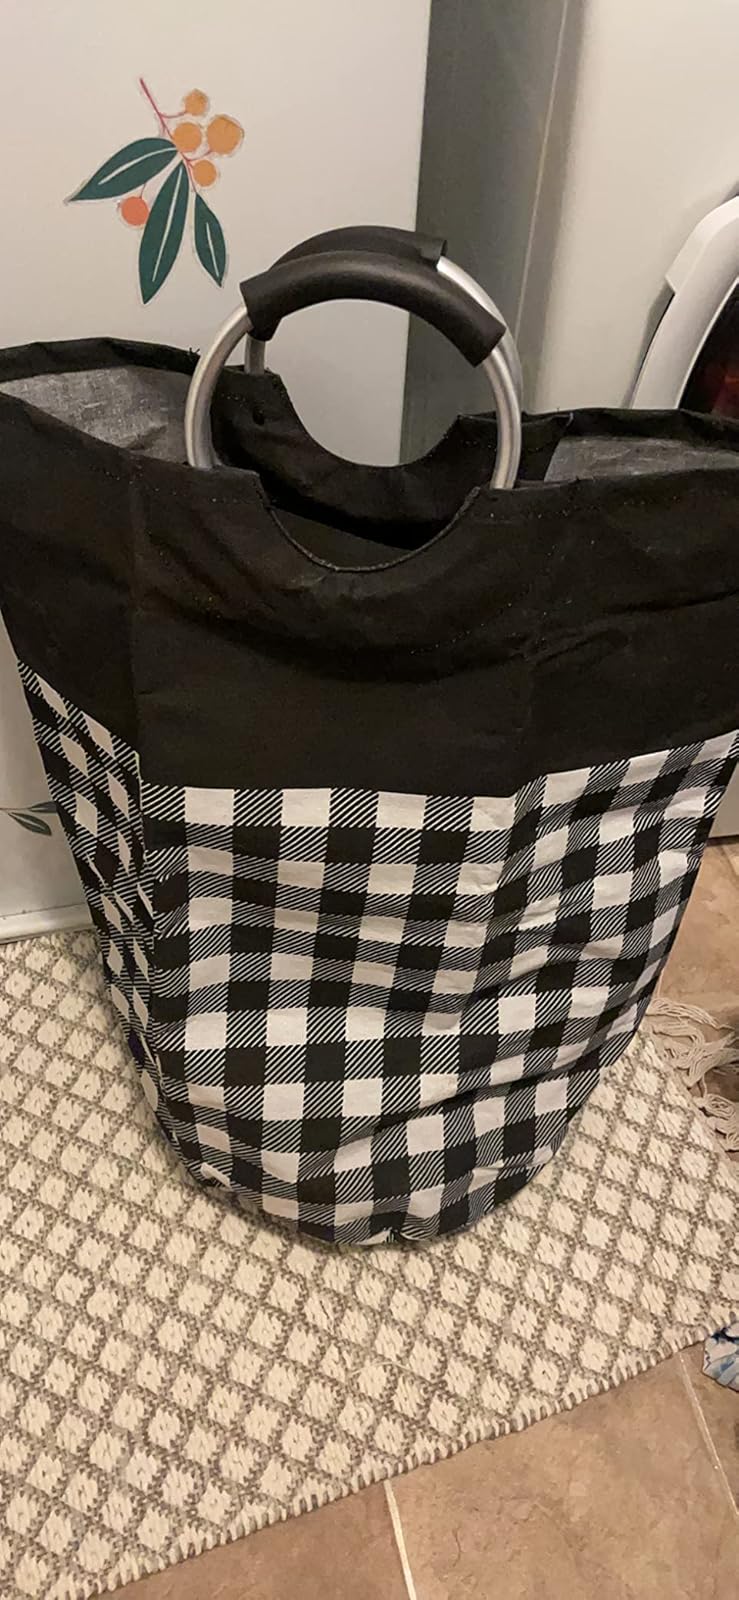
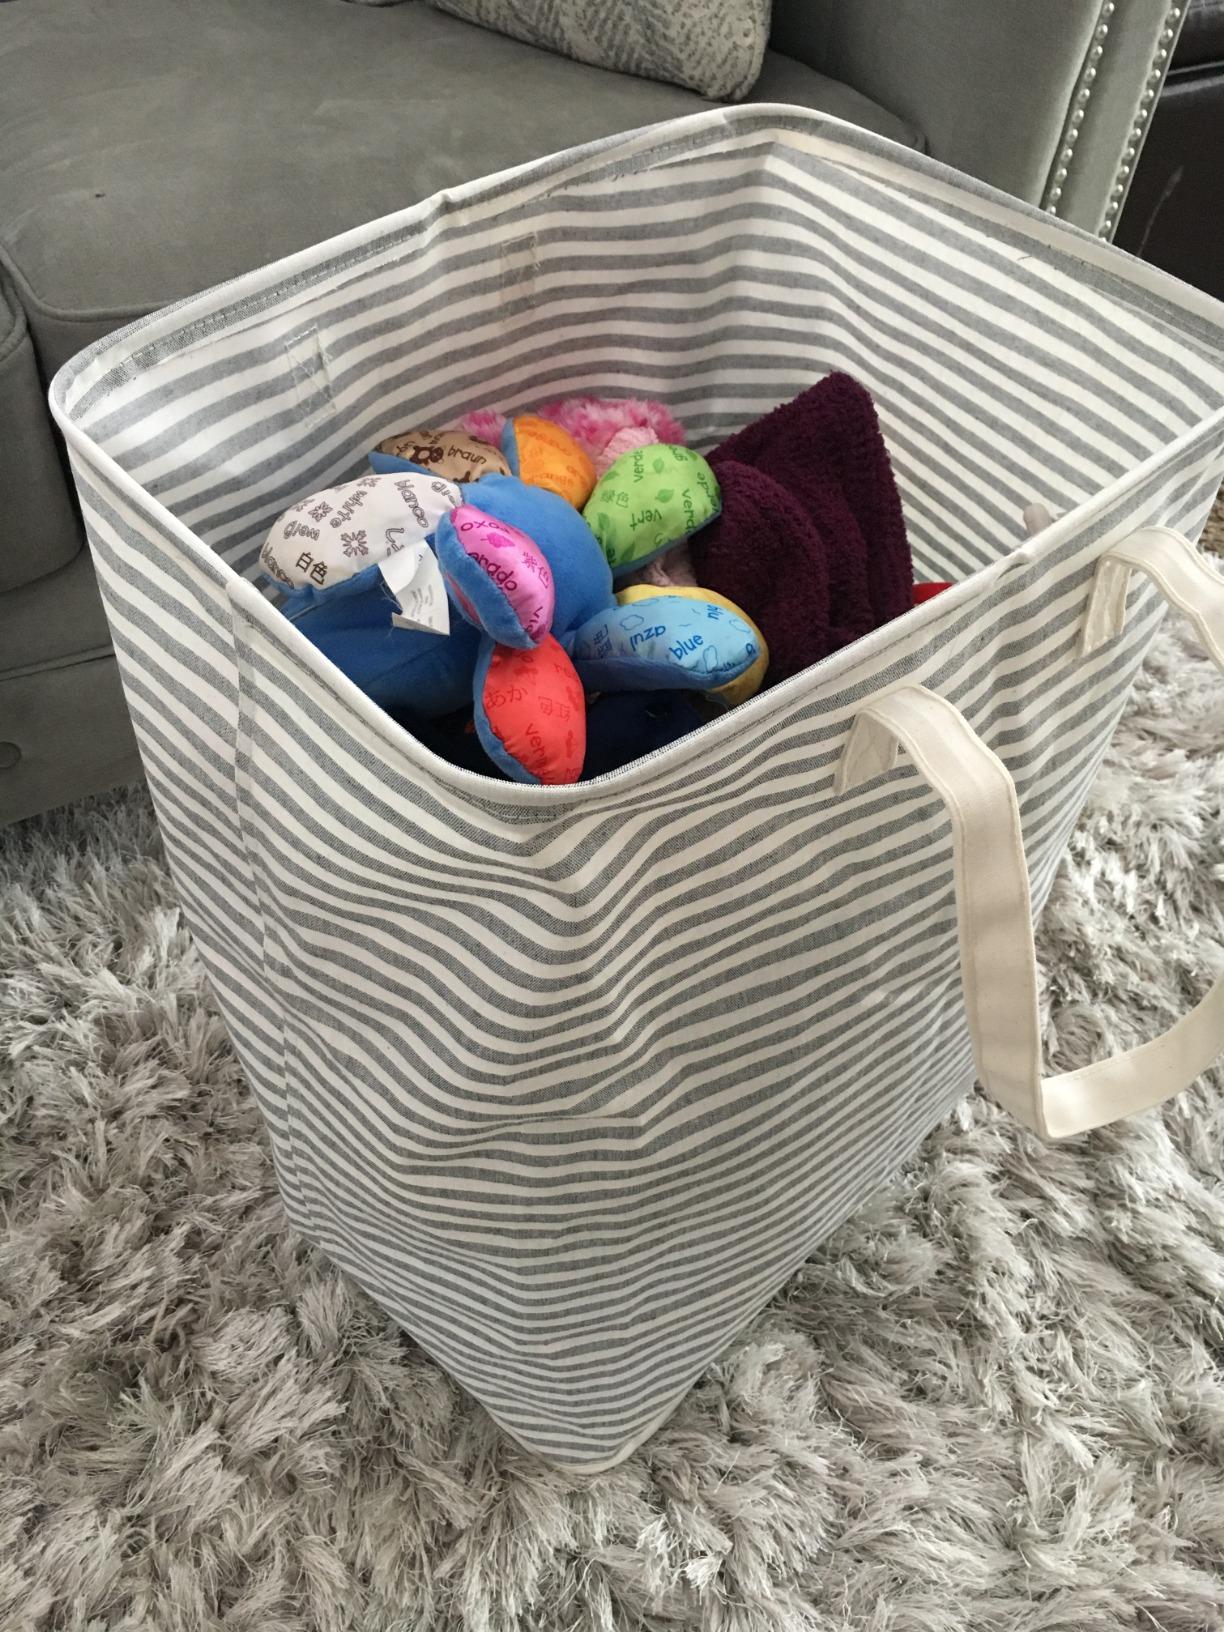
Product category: items_hamper
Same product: no